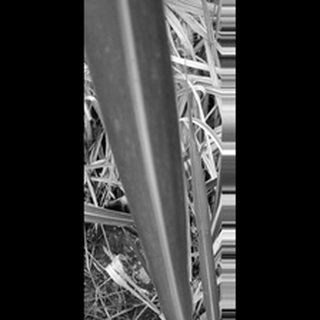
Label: sugarcane_mosaic